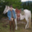
Label: horse